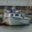
Label: ship